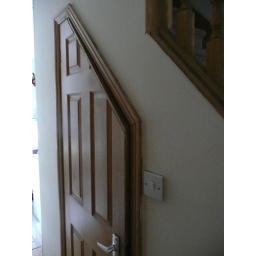
tiny door under the stairs leads to tiny bathroom